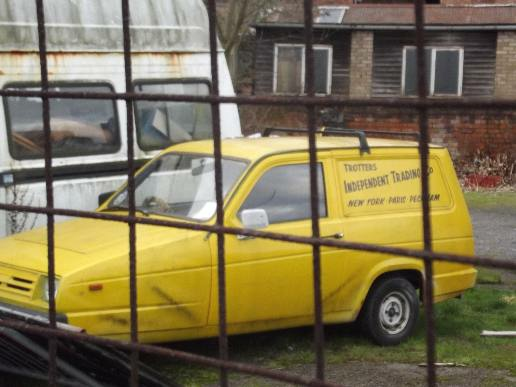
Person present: No